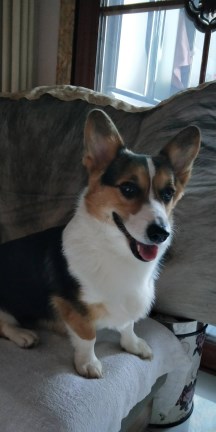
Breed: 2909-n000116-Cardigan